Off-road racing

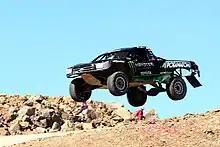
Johnny Greaves off-road truck at a 2007 CORR event

Off-road racing is a form of motorsports consisting of specially-modified vehicles including cars, SUVs, trucks, motorbikes, quadbikes and buggies racing in off-road environments (e.g. snow, dirt, mud, etc.).